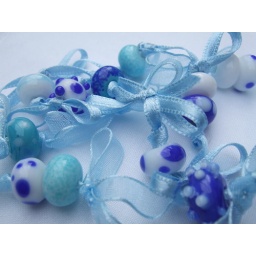
Mix of blue glass beads on silk ribbon. Made as a 'Baby Charm' by Meeni.